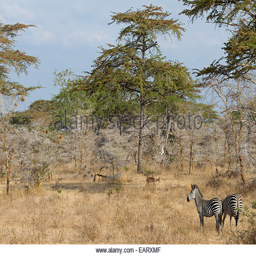
a zebra looks out while another stands next to it eating grass